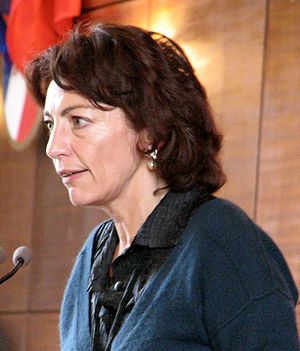
Regeringen Jean-Marc Ayrault / Regeringen / Ministre
Regeringen Jean-Marc Ayrault var Frankrigs regering fra 16. maj 2012 - 31. marts 2014.